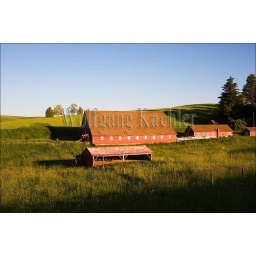
Usa, washington state, palouse country, red barn in field